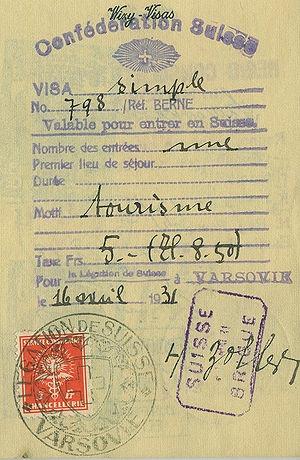
Un passeport polonais (en 1931) avec une visa de tourisme délivré par la Légation de Suisse à Varsovie, timbre-poste (de 5Fr.) apposé, délivré entre 1920-1963 Catalogue: Gainon 24
Un visa est un document officiel délivré par les autorités compétentes d'un pays qu'un étranger doit présenter lors de son entrée sur le territoire de celui-ci. Selon la législation de chaque pays, les visas sont exigés : soit pour tout ressortissant étranger, soit en fonction de la nationalité du visiteur.